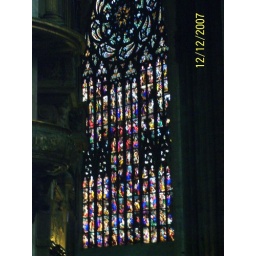
Amazing stained glass window in Il Duomo,Milan